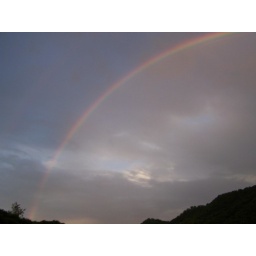
Double rainbow in the southeastern sky at our house